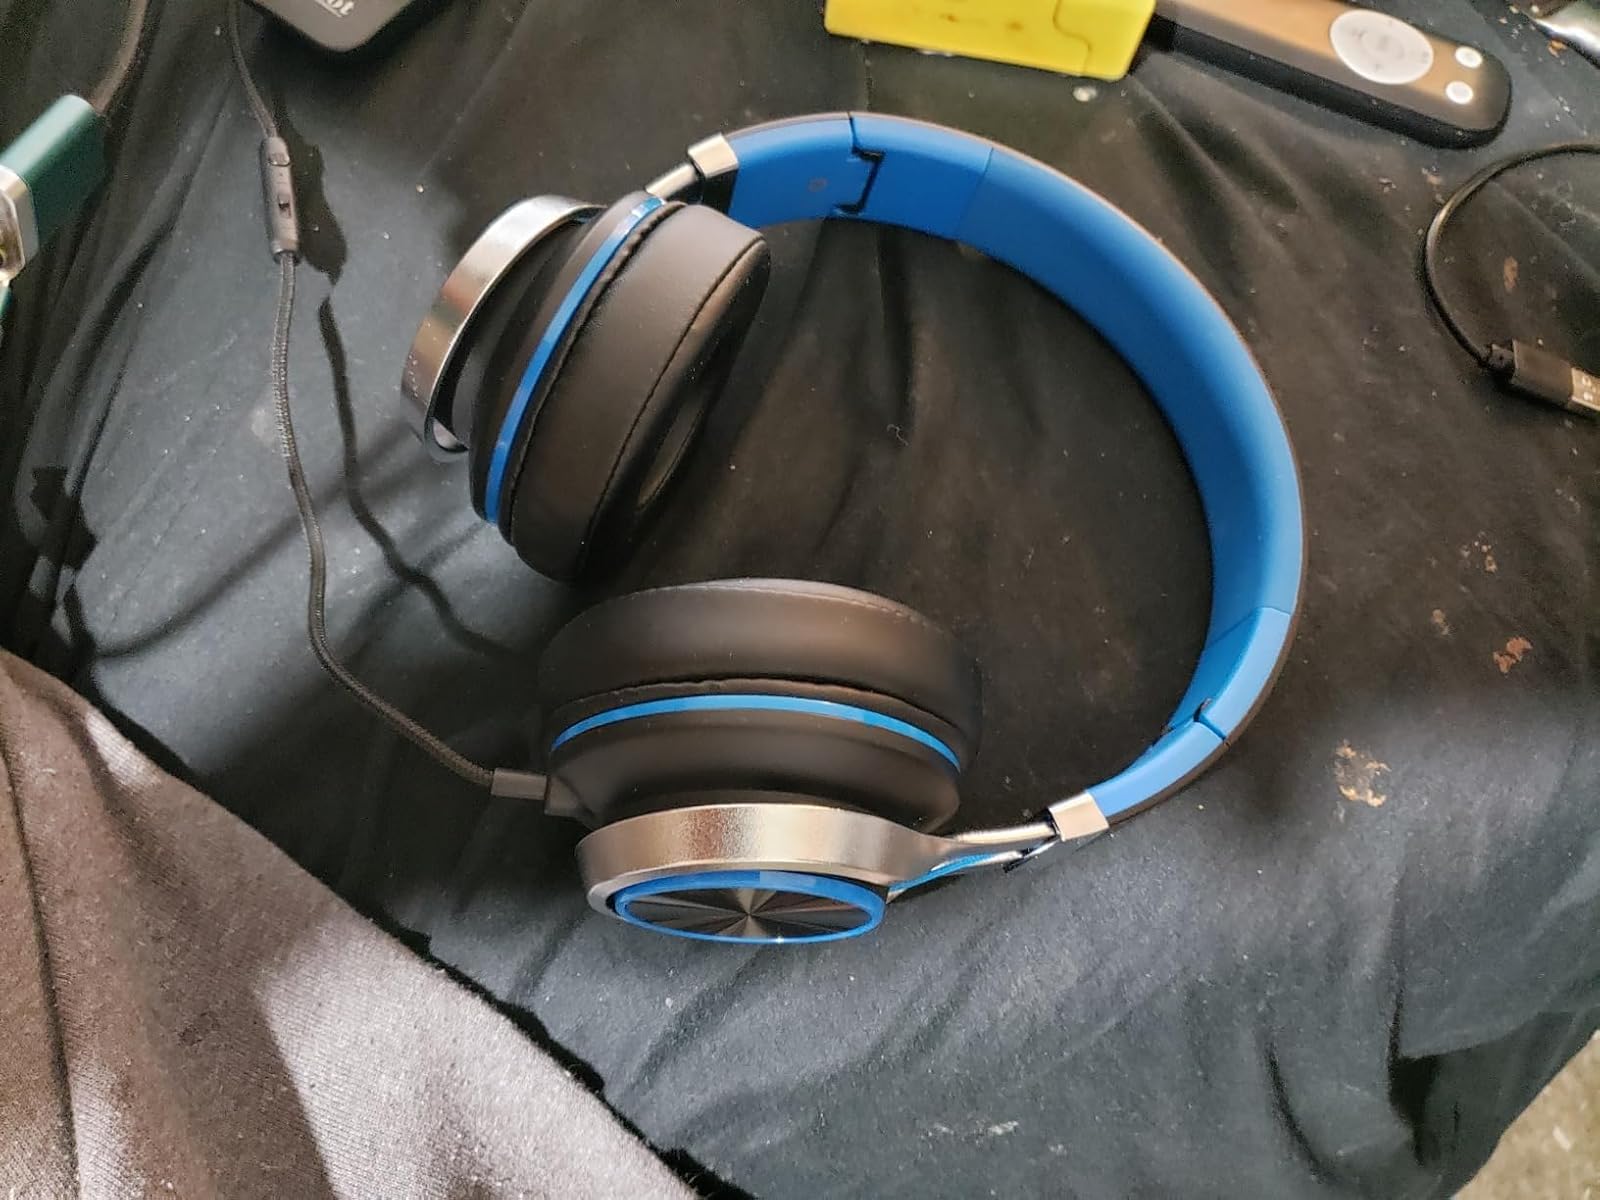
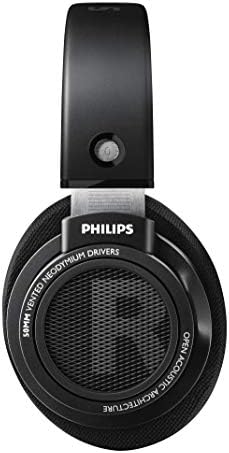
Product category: headphones
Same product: no